Nordjyllands Trafikselskab

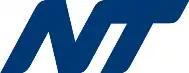
Logo of Nordjyllands Trafikselskab

Nordjyllands Trafikselskab (English: North Jutland's Transport Company. Often abridged to NT) is a traffic company, that covers the North Denmark Region.